Michael Eneramo

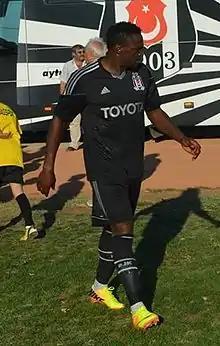
Eneramo, playing at Beşiktaş in 2014

Michael Eneramo (born 26 November 1985) is a Nigerian former professional footballer who played as a striker.